St. Vincent Villa Historic District

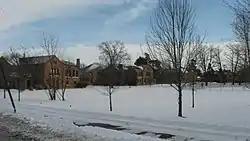
St. Vincent Villa complex, January 2014

St. Vincent Villa Historic District is a national historic district located at Fort Wayne, Indiana. The district encompasses nine contributing buildings and one contributing site associated with a Catholic orphanage. The buildings were constructed between 1932 and 1950–1951, and include notable examples of Mission Revival, Romanesque Revival, and Bungalow / American Craftsman style institutional architecture. They include the Main Building (1932), four cottages (1932, 1951), the Boiler House (1932), and two bungalows (c. 1925). The property was sold by the Roman Catholic Diocese of Fort Wayne–South Bend to the YWCA of Fort Wayne in the 1970s.